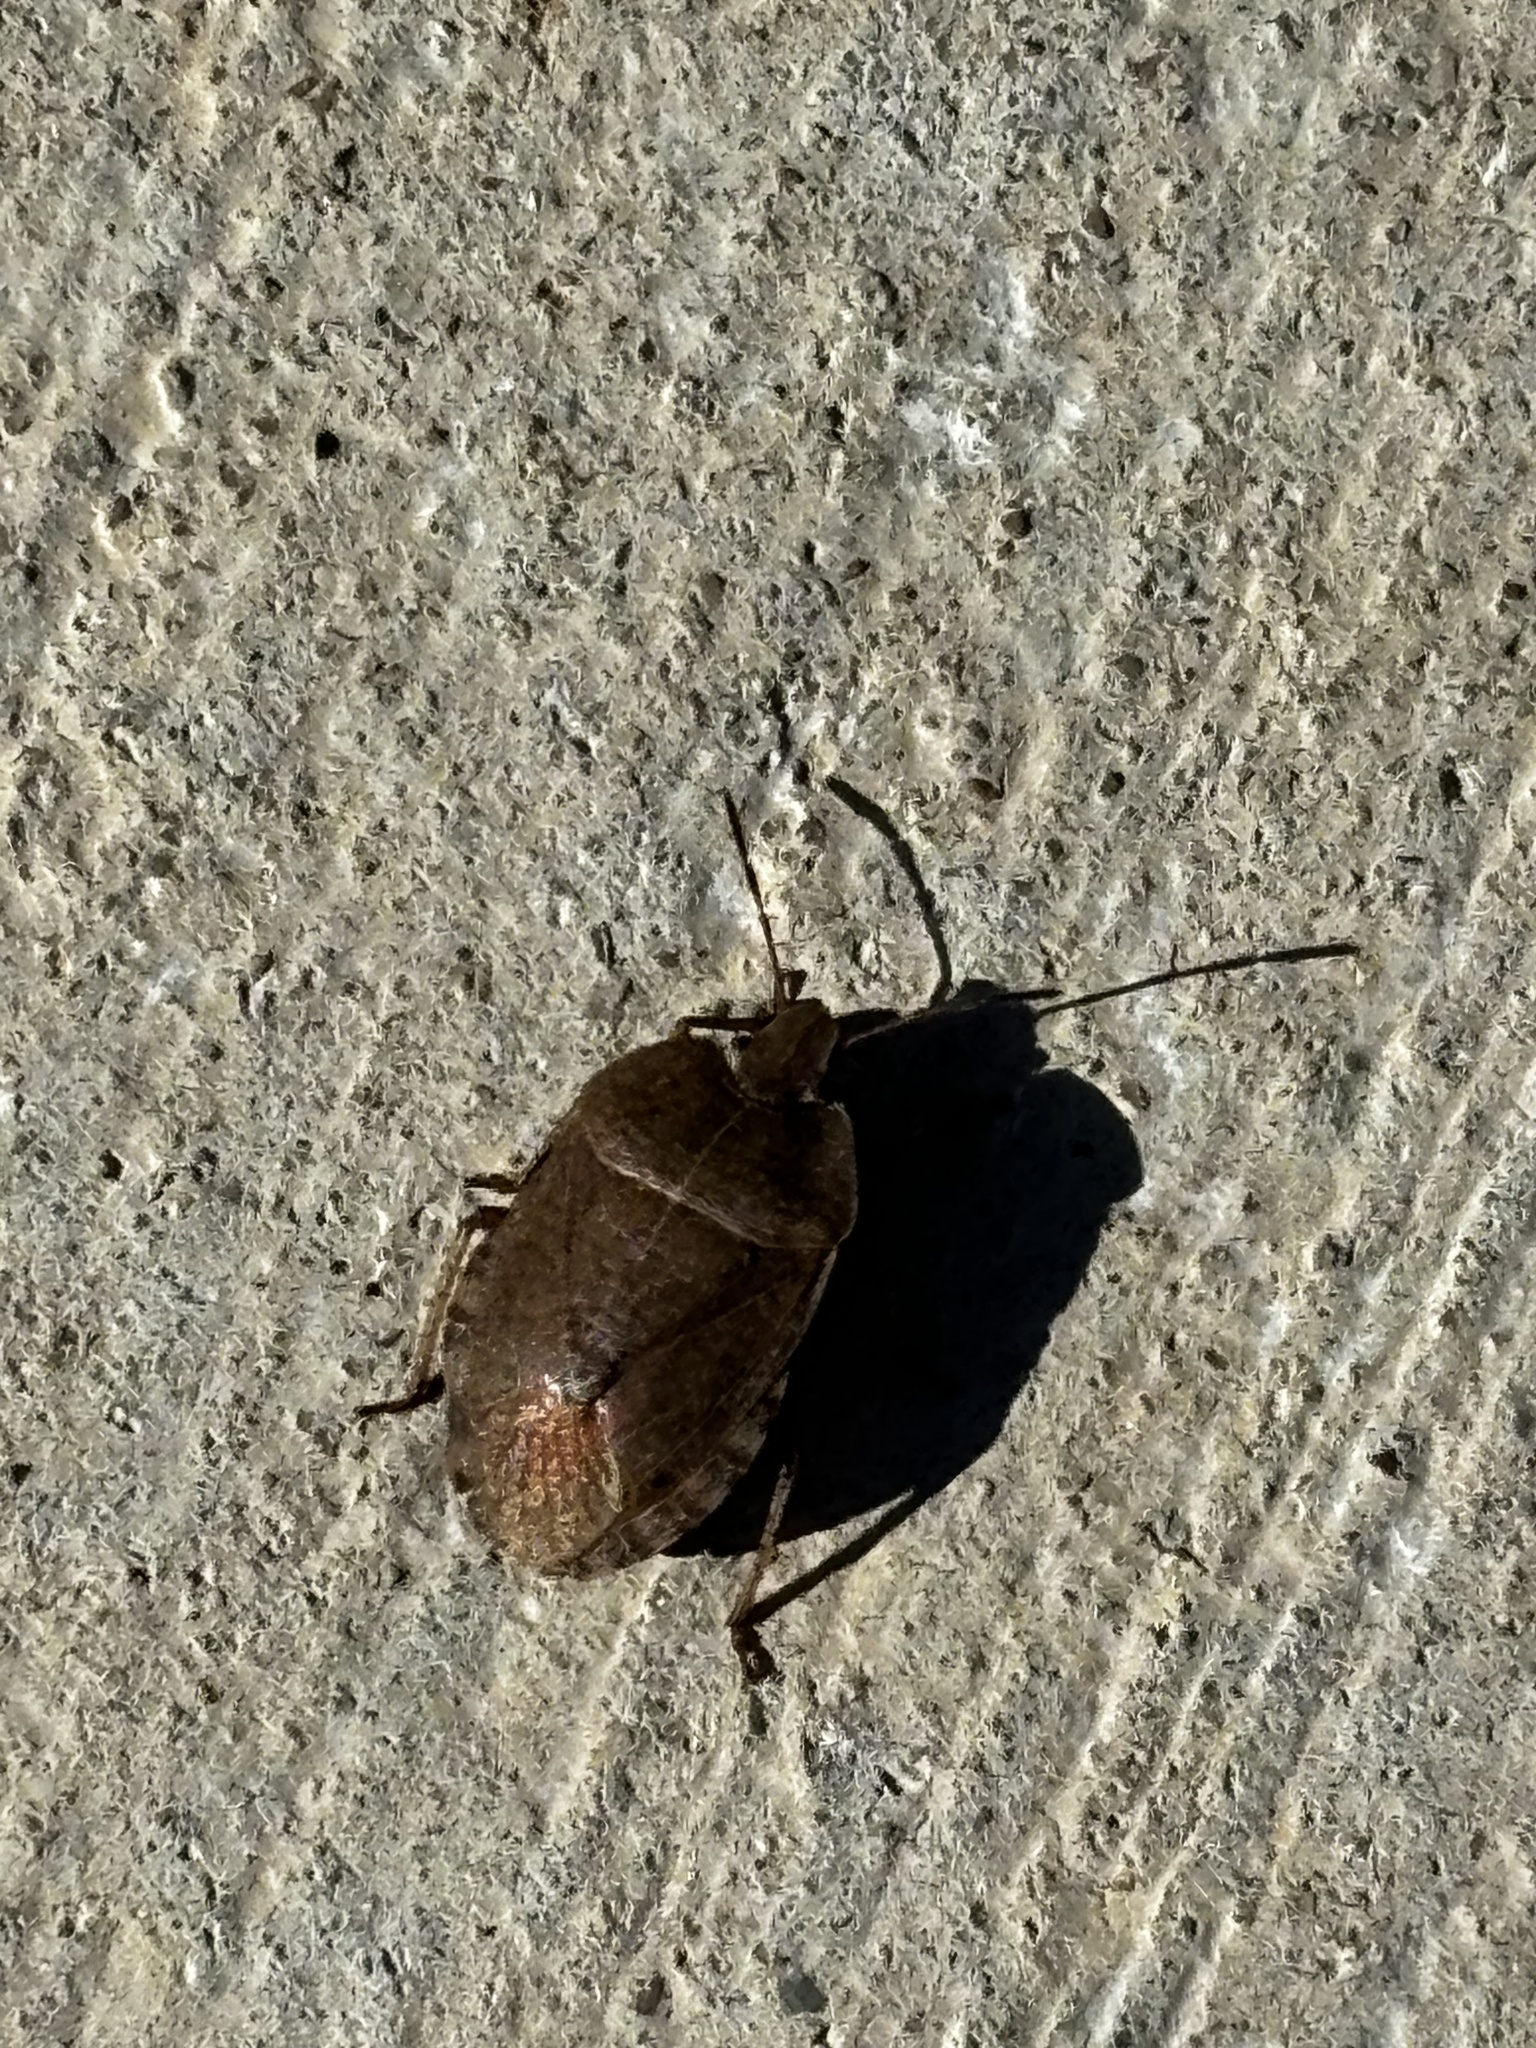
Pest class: stink_bug